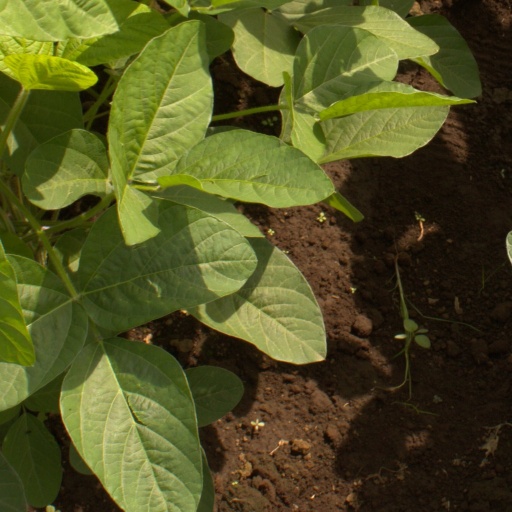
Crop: soybean